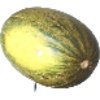
Label: melon_piel_de_sapo